Folklore Museum (Kastanofyto)

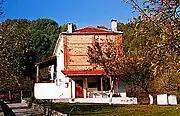
Outside view of the Museum

The folklore museum in Kastanofyto was set up in 1994 by the Kastanofyto Cultural Association in the building that used to house the primary school. The museum was established to preserve objects associated with the folk tradition so that generations to come will be able to learn about folk culture. All the exhibits come from the village itself.